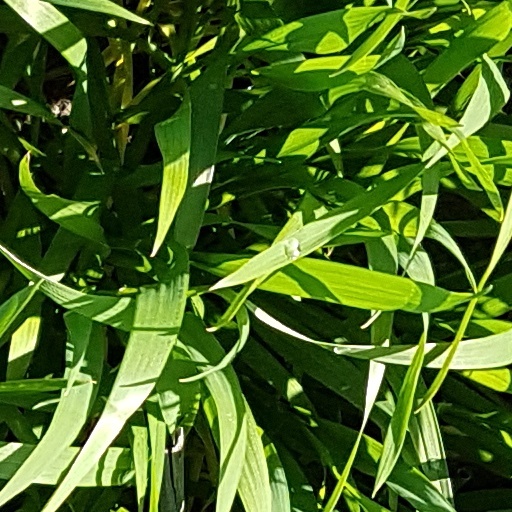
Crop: wheat